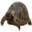
Label: turtle